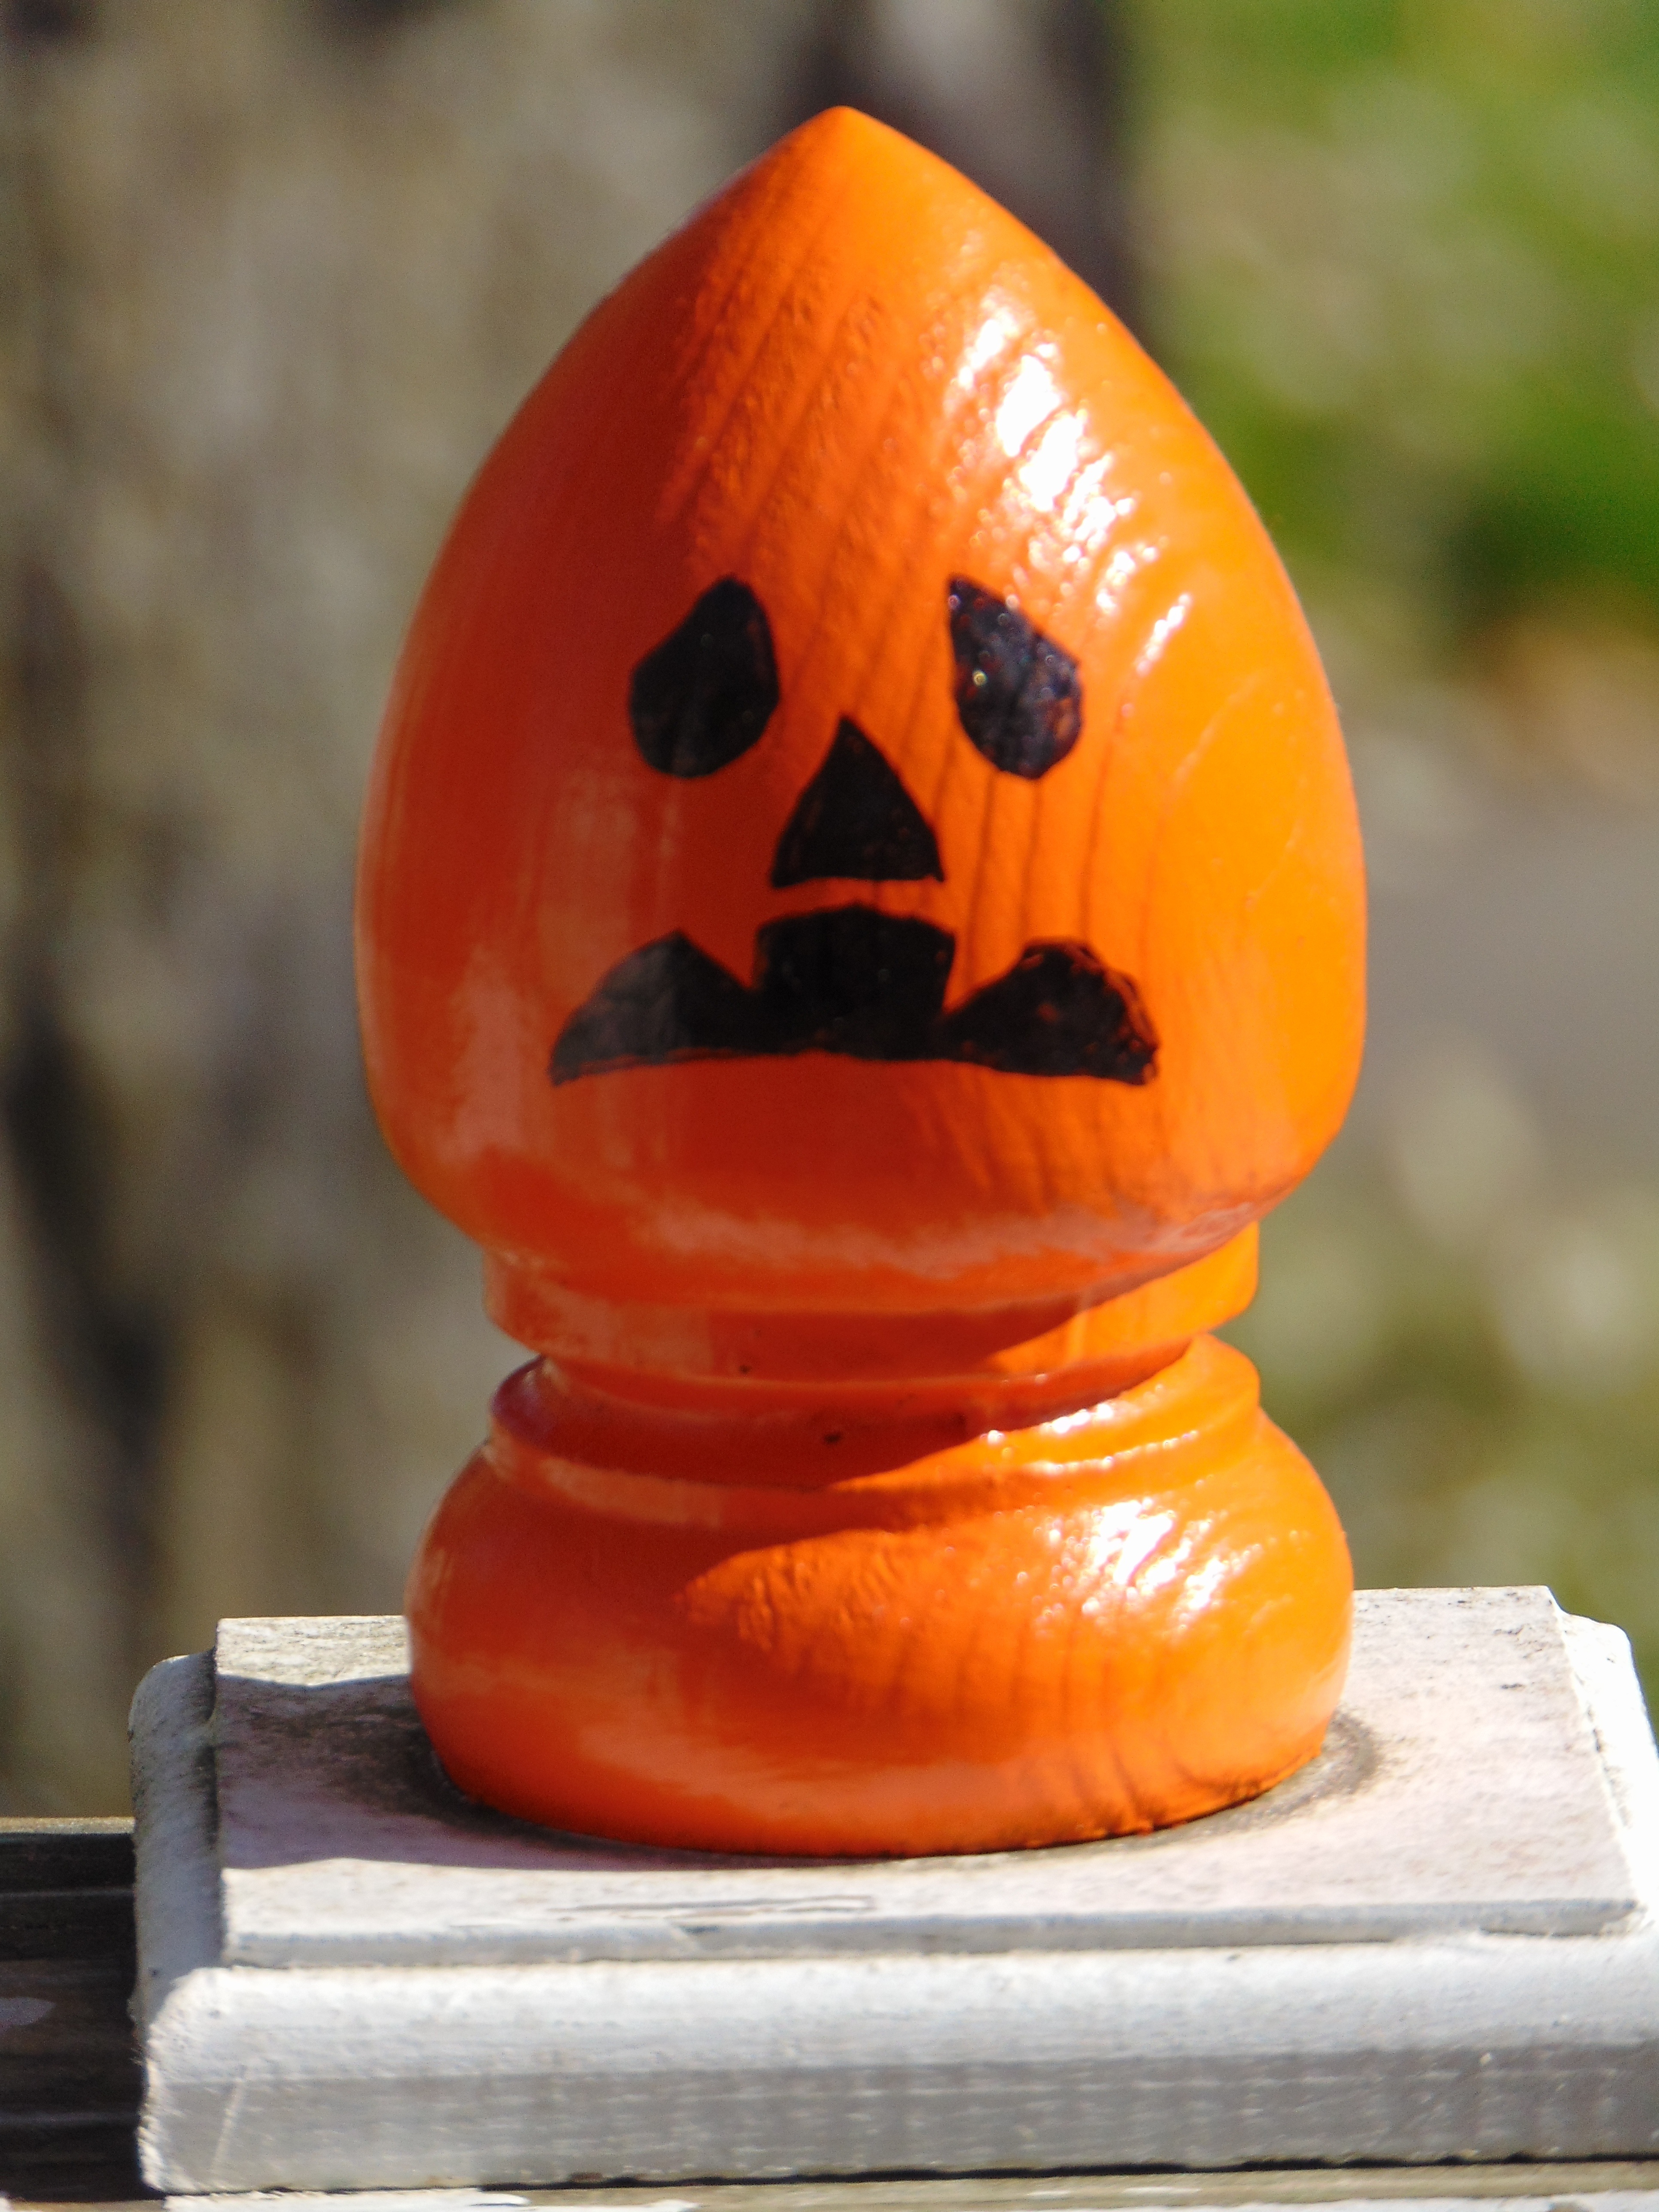
bird, spooky, cute, decoration, orange, pumpkin, halloween, holiday, yellow, outdoors, face, art, scary, happy, daylight, funny, carving, water bird, traditional, fangs, halloween pumpkin, halloween decorations, happy halloween, pumpkin face, pumpkin head